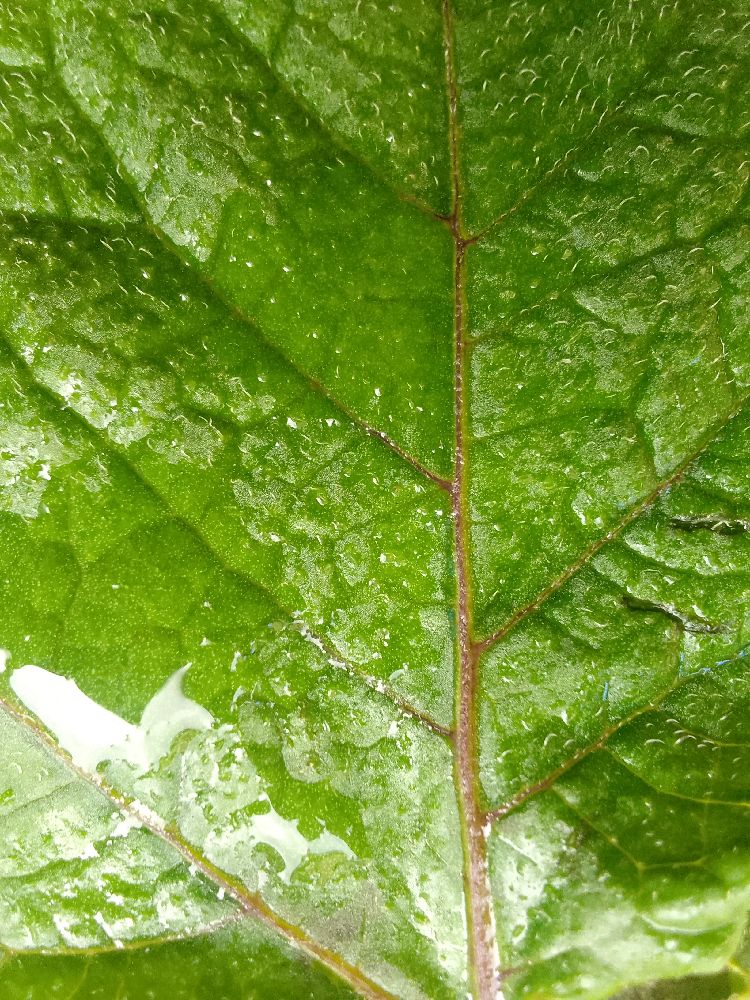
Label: Healthy